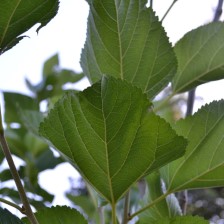
Variety: ChiangMaiBuriram60